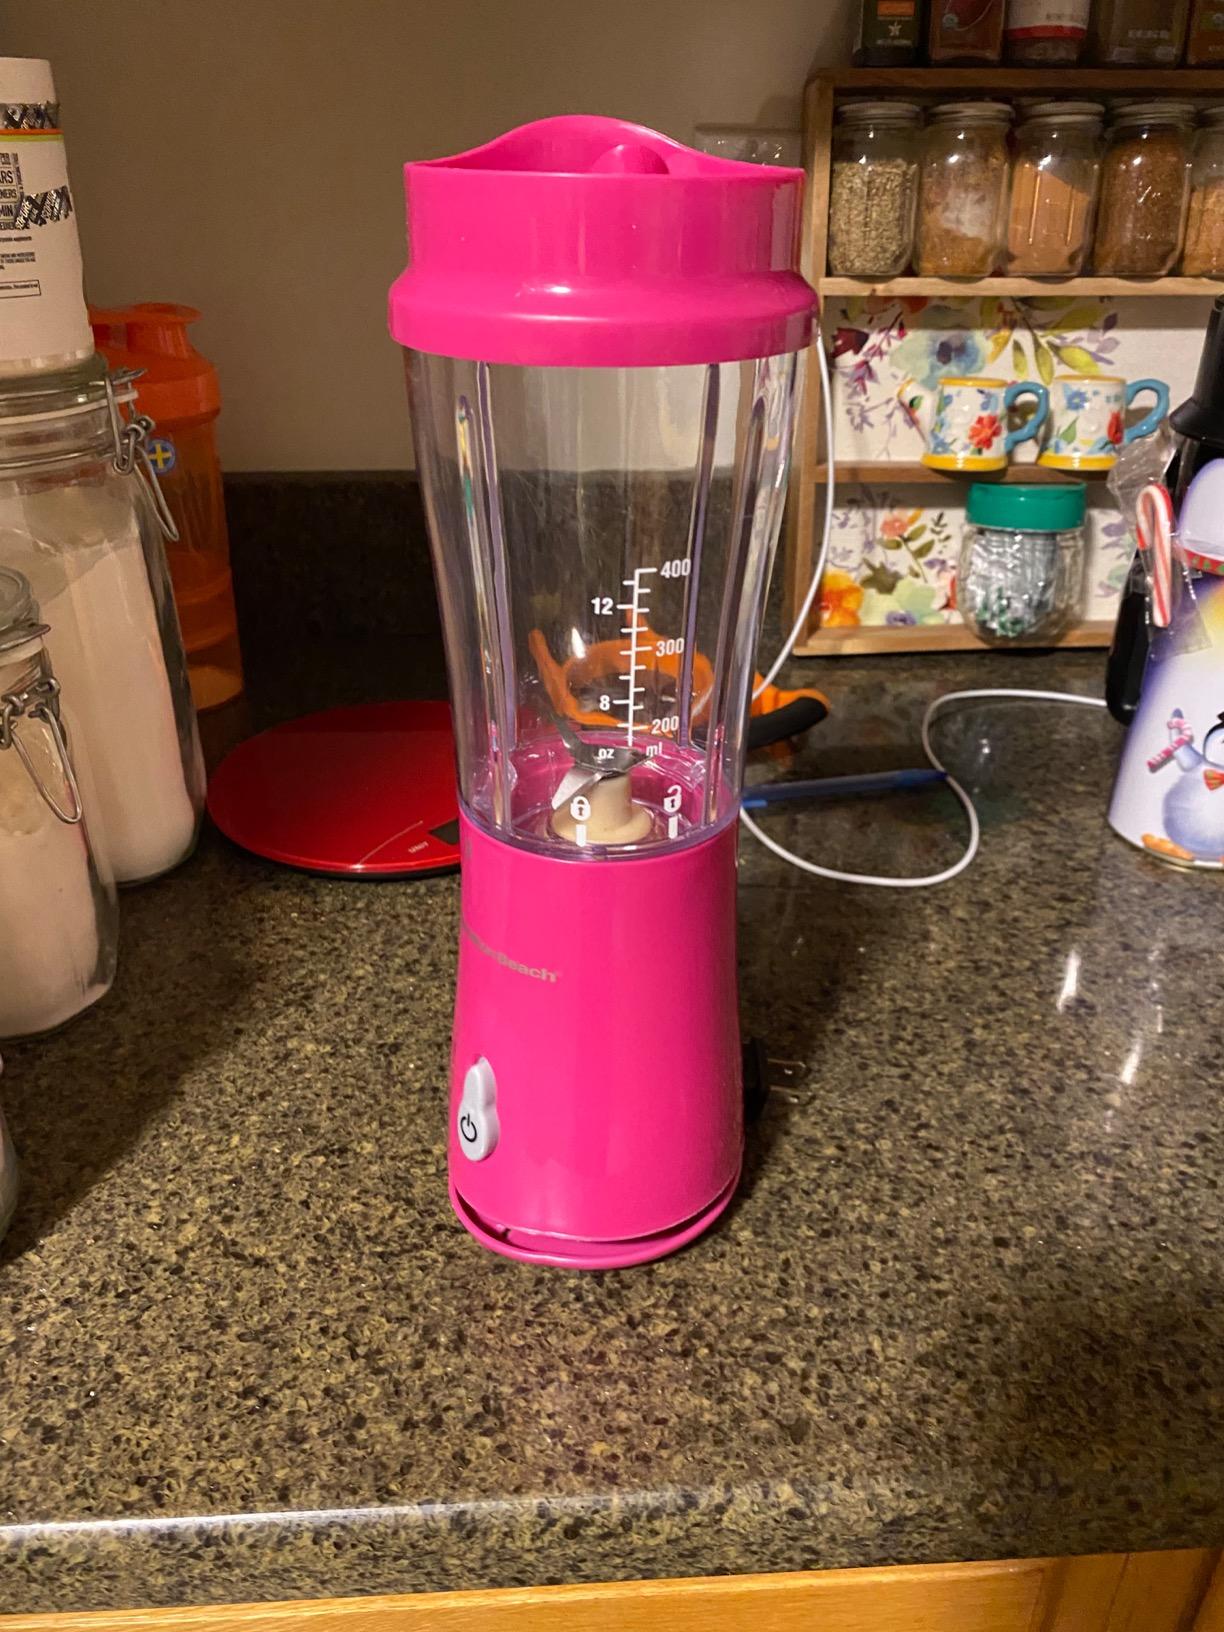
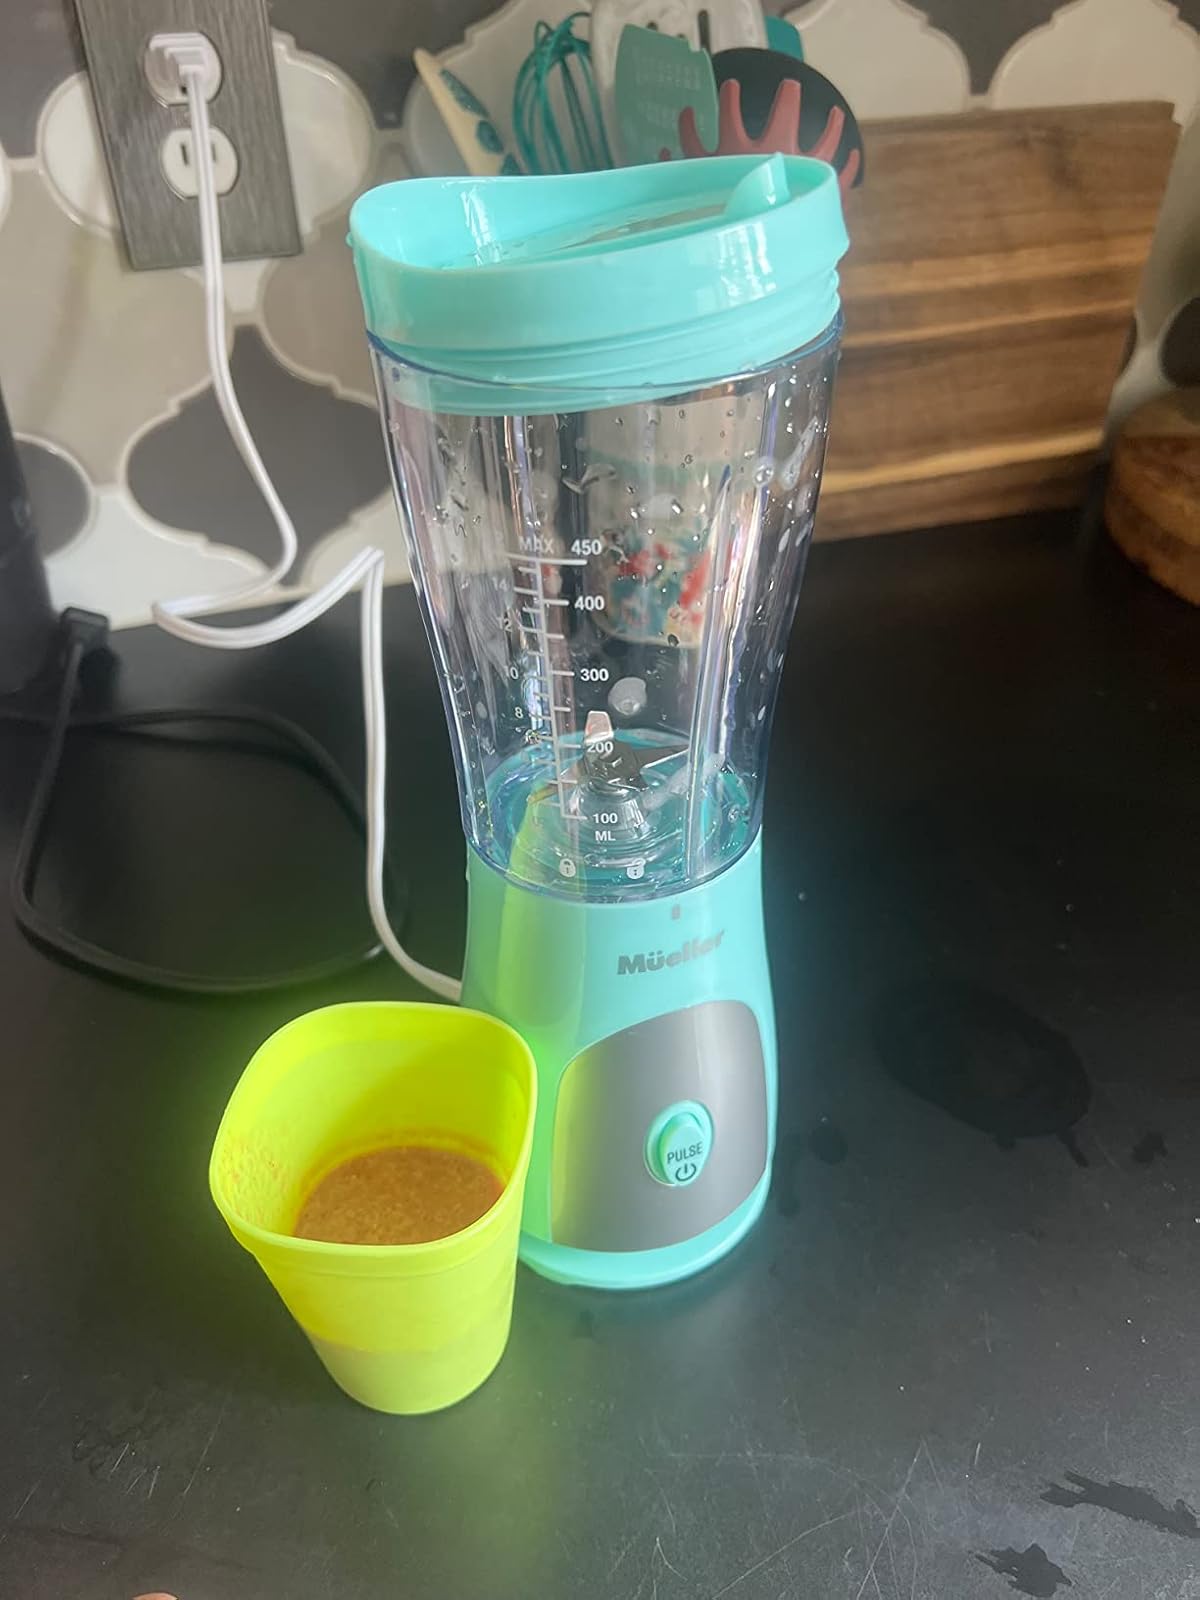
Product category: items_blender
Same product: no